Women in equestrianism

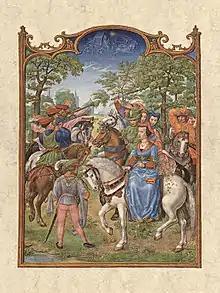
A woman riding sidesaddle, probably Anne of Bohemia (1366-1394) - Gerard Horenbout, 16th century

There are major differences depending on geographical region, social status, and era. The horse's pre-industrial status implies that women, particularly those from the highest social classes, have always had theoretical access to equitation. Catherine Tourre-Malen identifies three stages in the evolution of women's riding in the Western world: from Antiquity to the 16th century, riding was a passive form of transport, requiring no special training or clothing; the generalization of riding sidesaddle went hand in hand with the quest for a graceful attitude; and third, the development of the "third fork" of the sidesaddle, which enabled women to participate in equestrian activities previously considered dangerous, such as jumping.